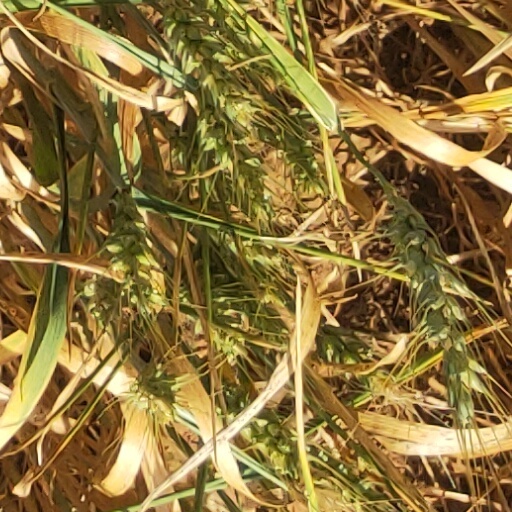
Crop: wheat